Reggio Emilia approach

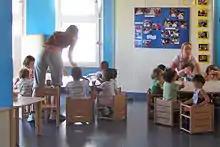
Teachers and children in an Italian nursery school

In the Reggio approach, the teacher is considered a co-learner and collaborator with the child and not just an instructor. Teachers are encouraged to facilitate the child's learning by planning activities and lessons based on the child's interests, asking questions to further understanding, and actively engaging in the activities alongside the child, instead of passively observing the child learning. "As partner to the child, the teacher is inside the learning situation" (Hewett, 2001).